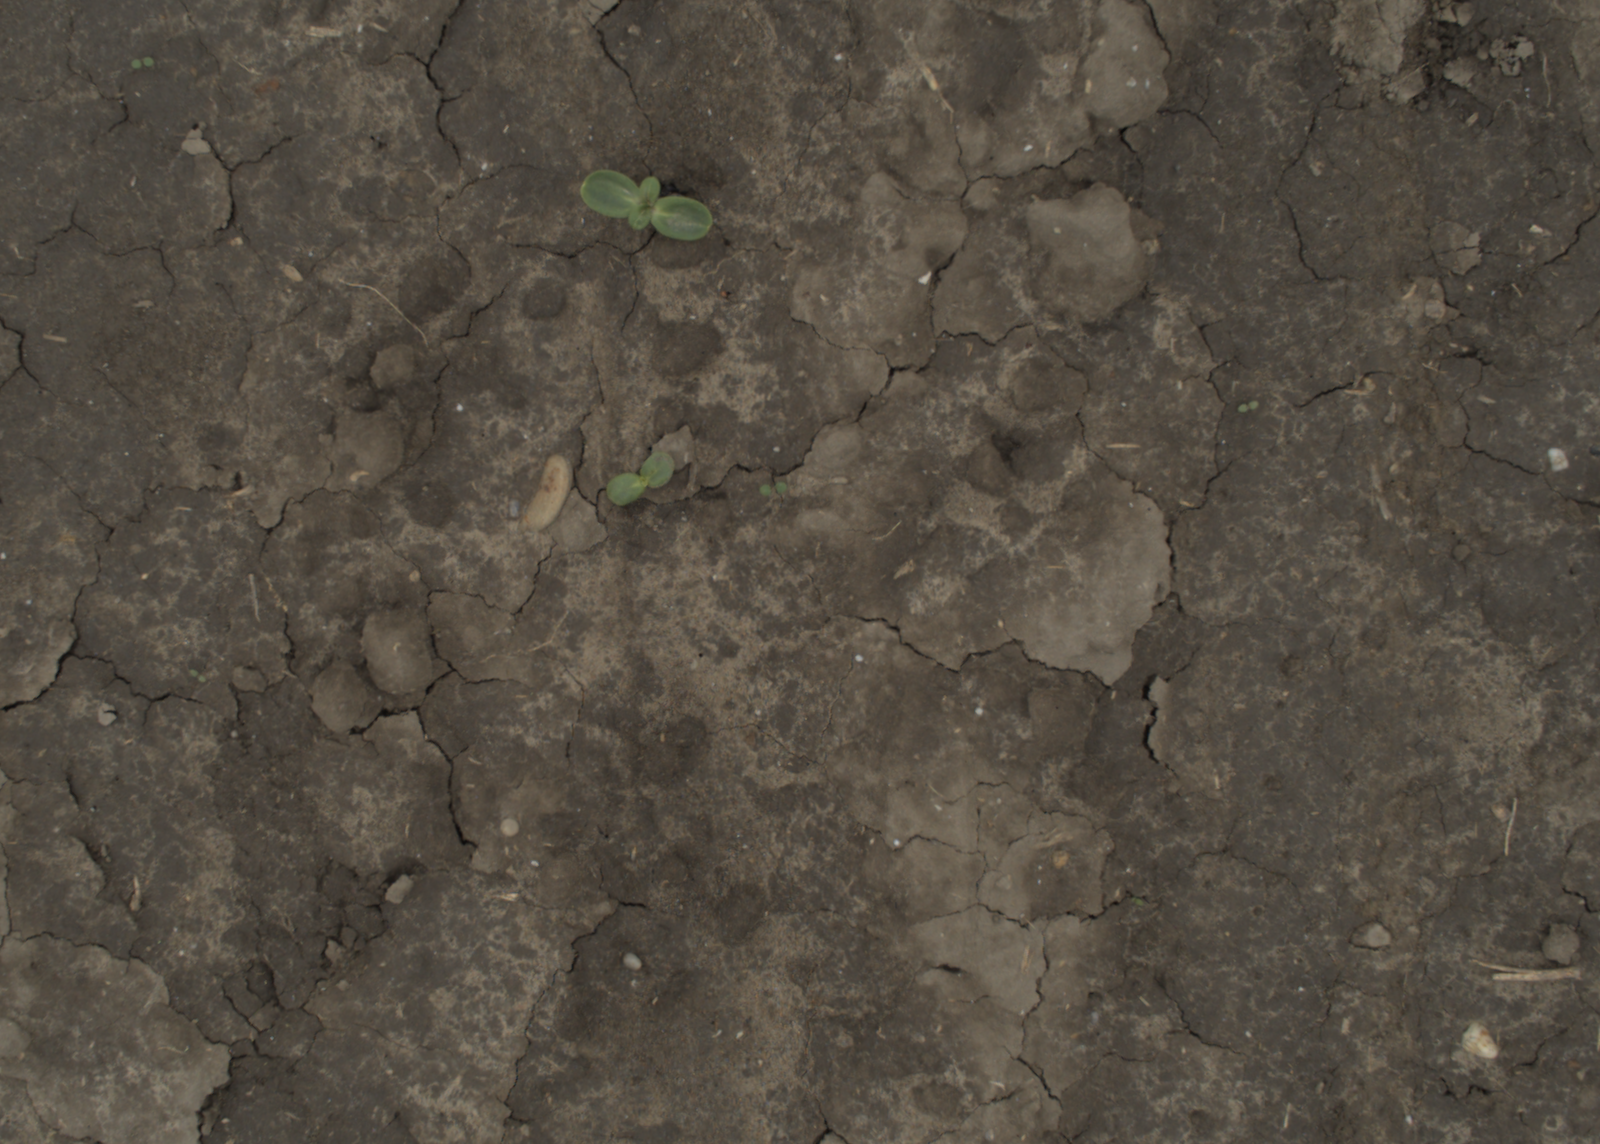
Capture date: 29.09.2021 13:47:30
Weather: cloudy
Wind: medium
Seeding date: 02.09.2021
Plant canopy height (mm): 954